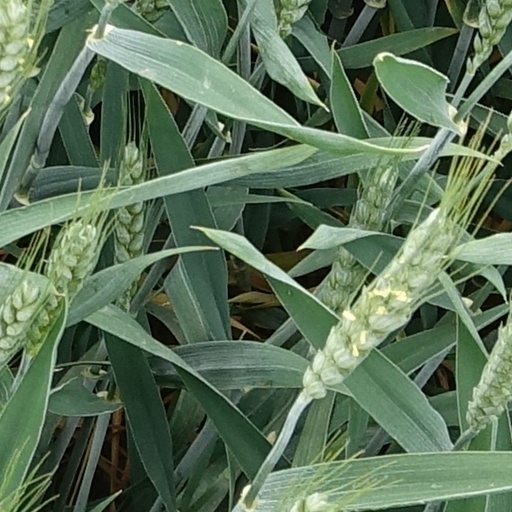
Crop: wheat